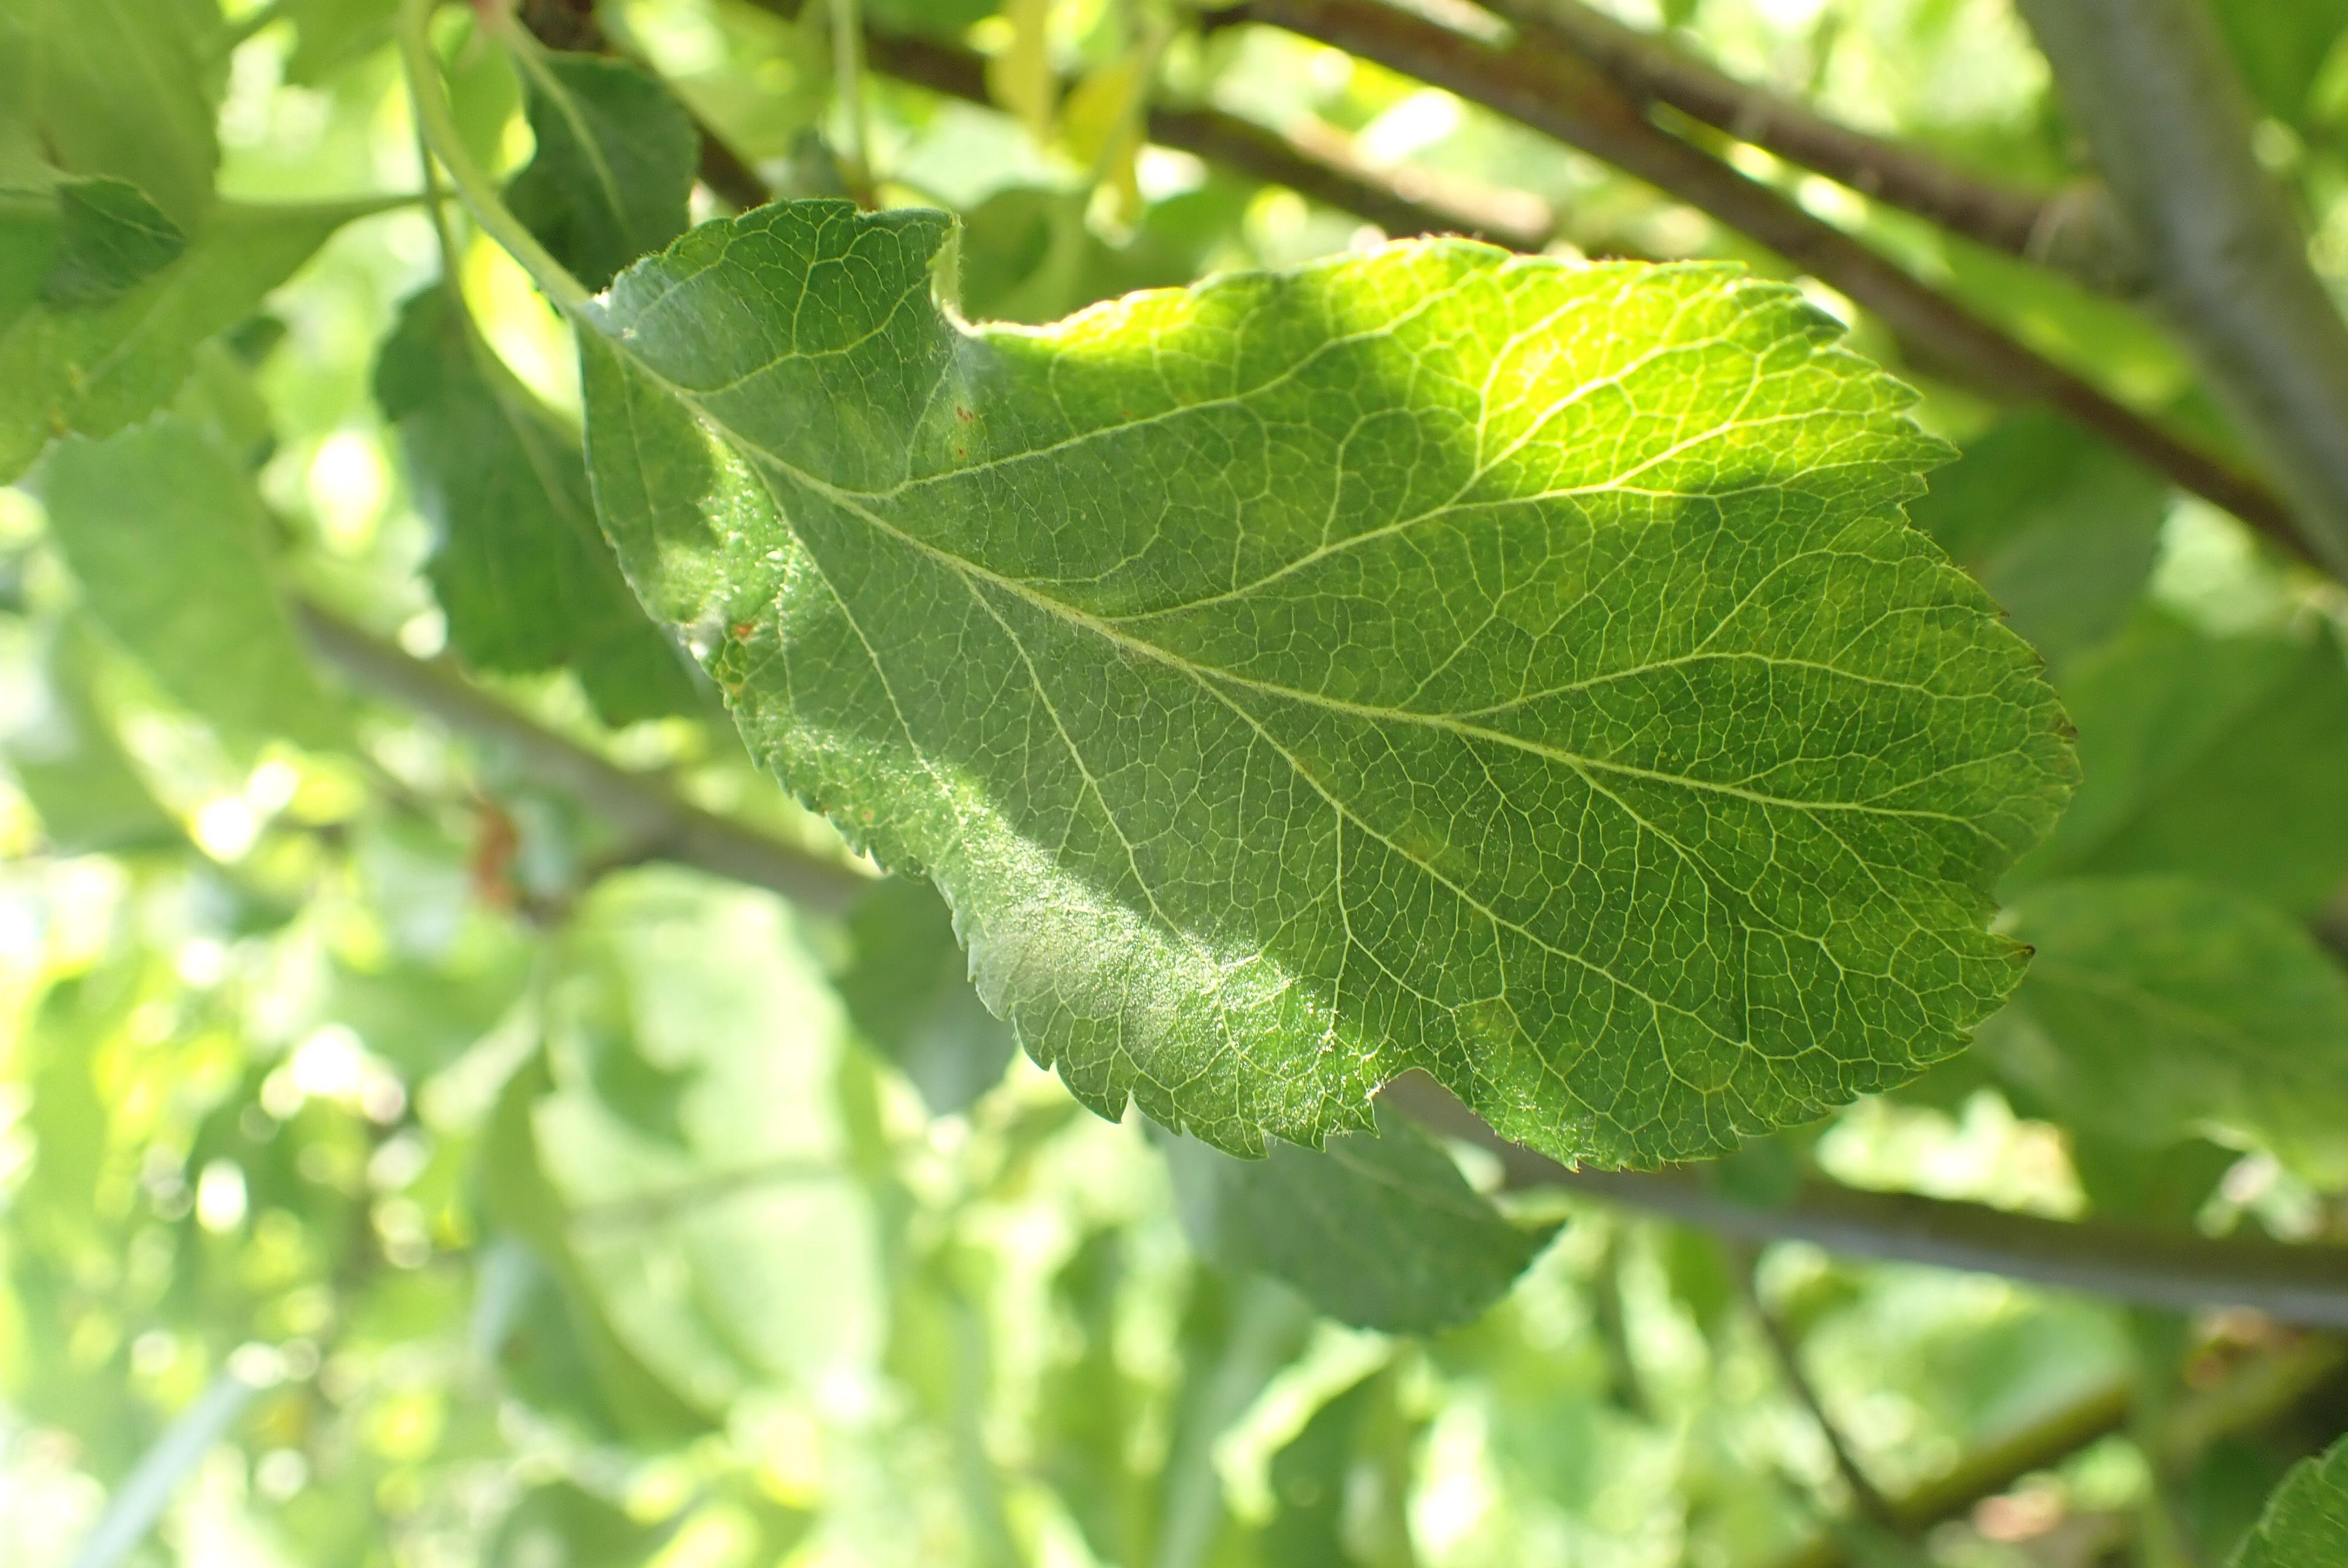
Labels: scab